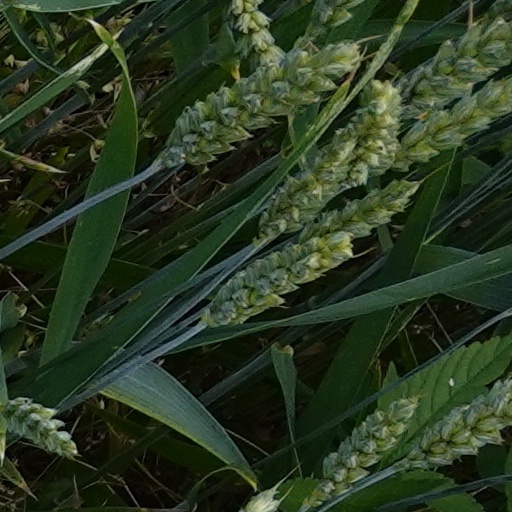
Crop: wheat